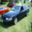
Label: automobile